Pensacola Beach, Florida

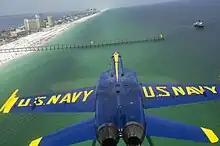
A United States Navy Blue Angels F/A-18 Hornet Fighter Jet flying over Pensacola Beach

The hub of beach activity, Casino Beach, on Pensacola Beach, is named after the original casino that stood in this location and is a popular beach access. The location is dotted with restaurants and family entertainment areas. It is situated next to the Pensacola Beach Gulf Pier, which at 1,471 feet is described as the longest pier on the Gulf of Mexico. The beach is equipped with lifeguard stands and station, volleyball courts, snack bar and large parking lot. The Gulfside Pavilion hosts a "Bands on the Beach" concert series during the summer tourist season.